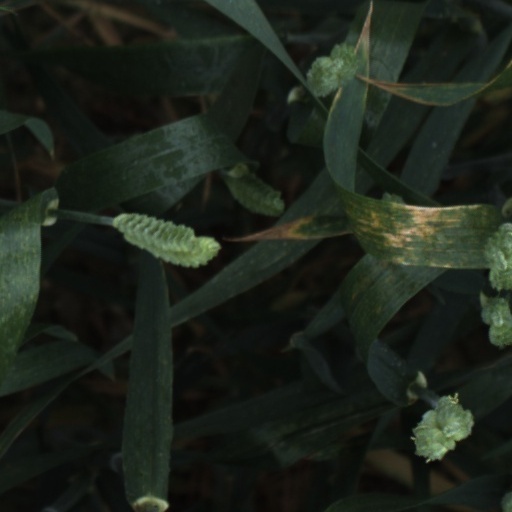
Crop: wheat